Structure of the Chilean Army

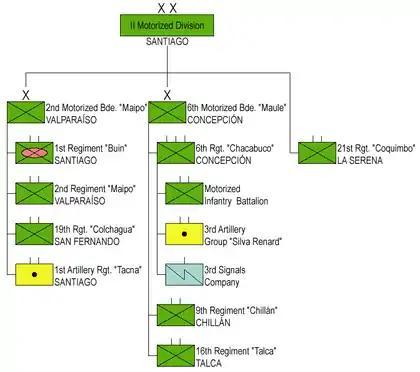
Structure of the II Motorized Division 2019

Responsible for the defense of the Coquimbo, Valparaíso, Santiago, O'Higgins, Maule, and Ñuble regions.